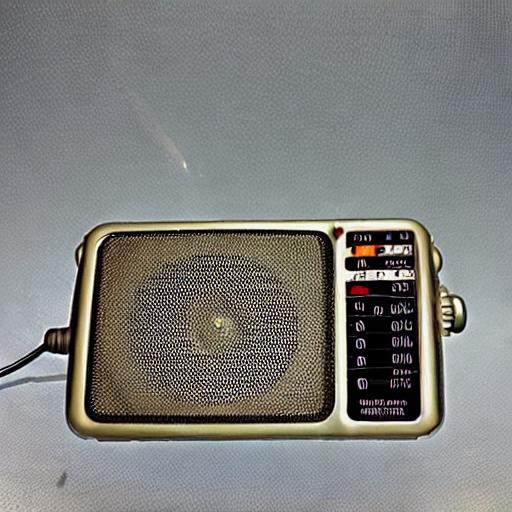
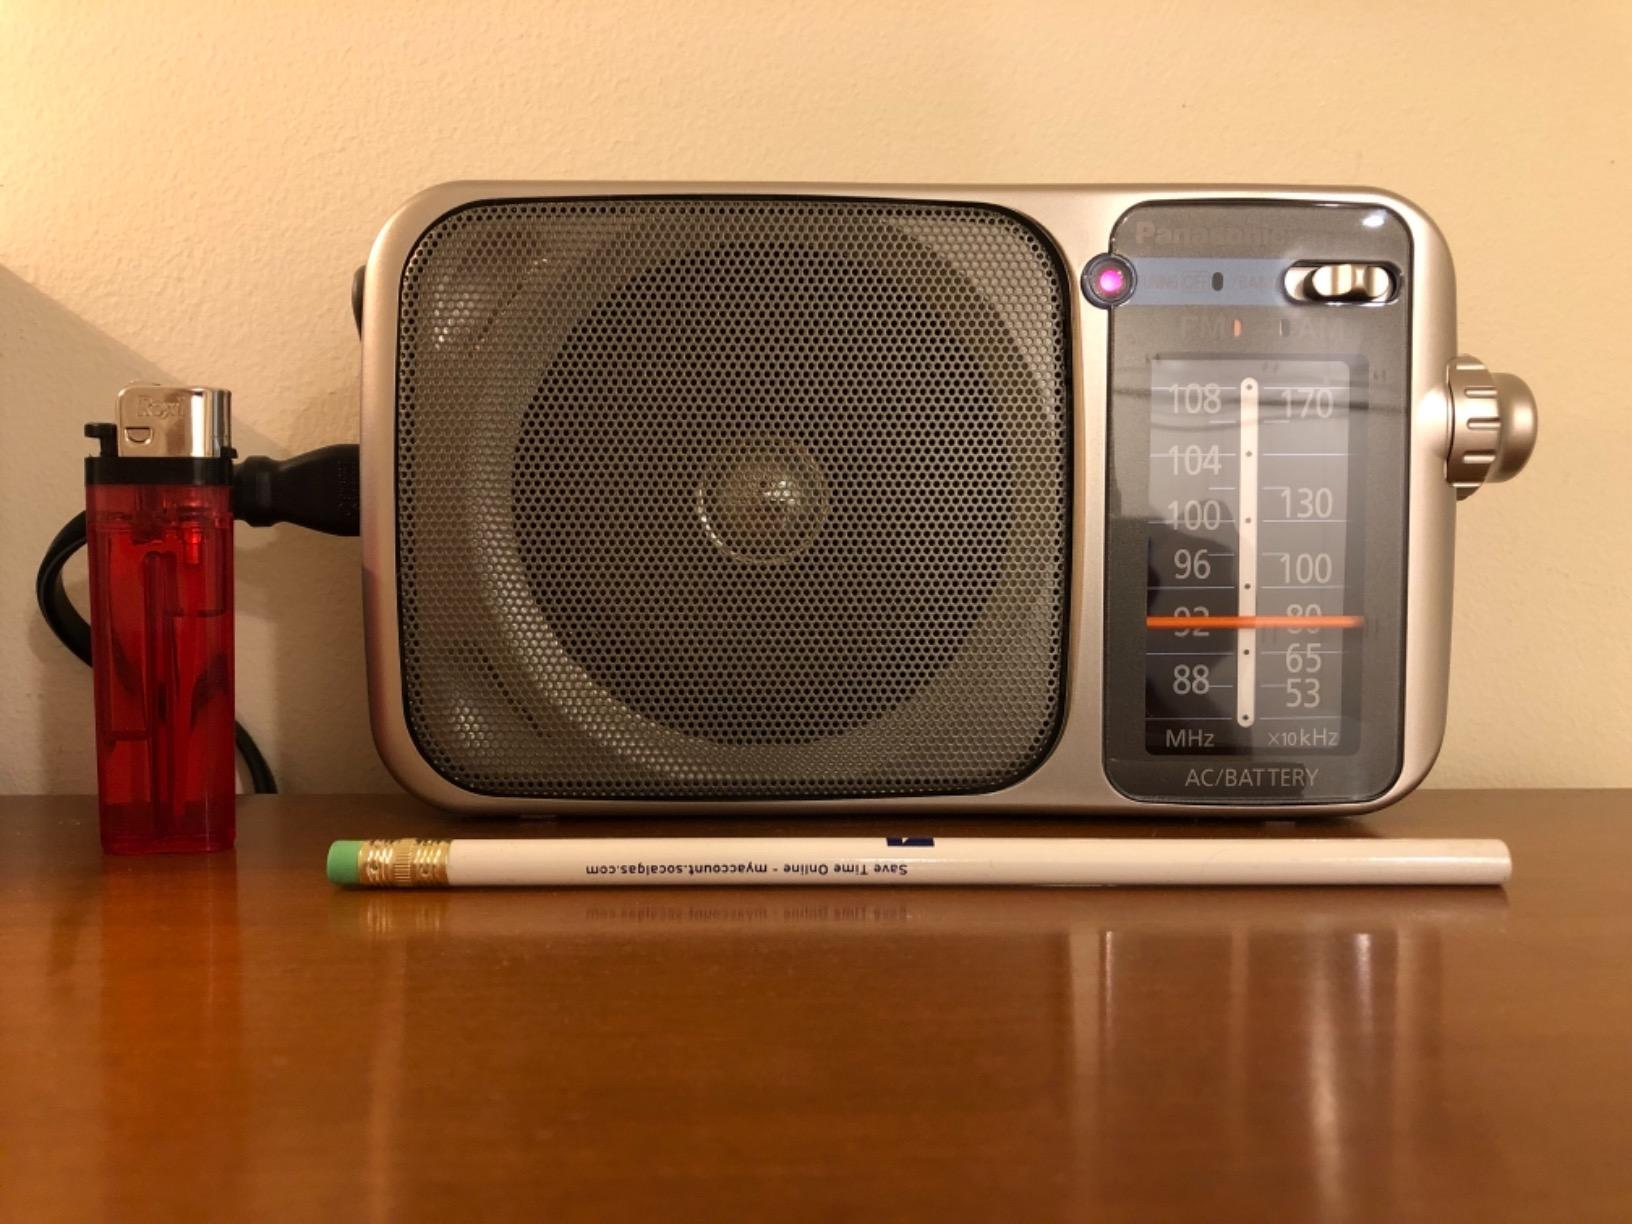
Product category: radio
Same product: no